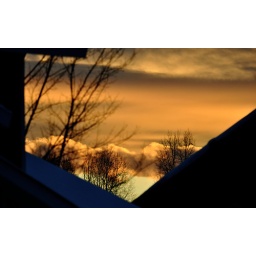
This is SOC and not color adjusted. They have this pink sky sunset in Steamboat,just gorgeous.